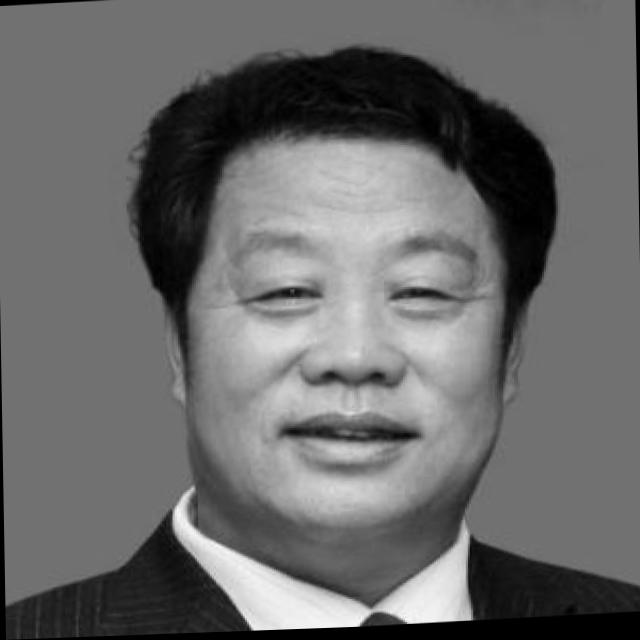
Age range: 45-64